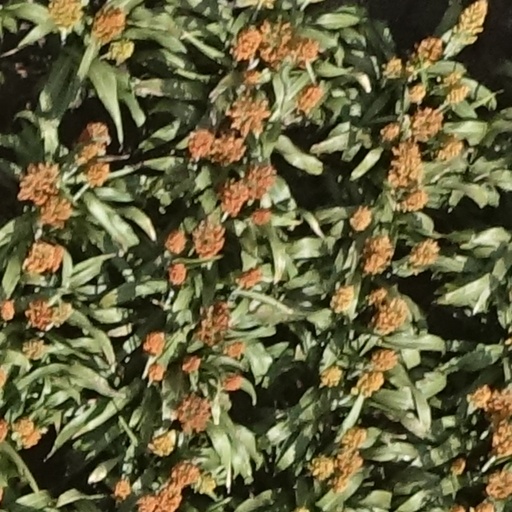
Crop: sorghum